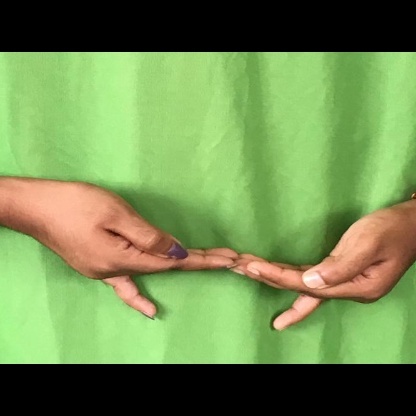
Mudra: Khatva